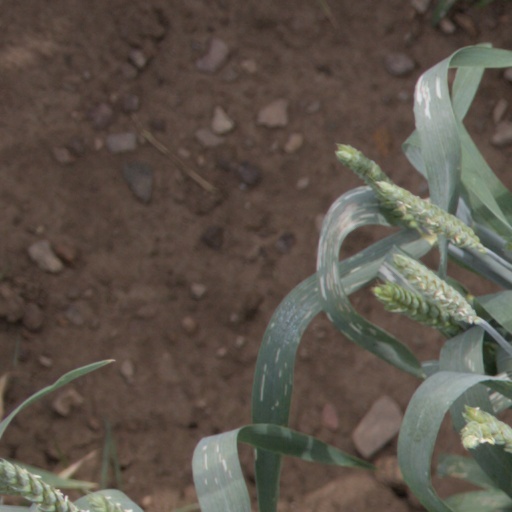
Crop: wheat